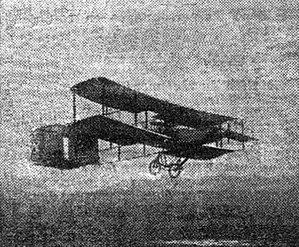
Henry Farman à Issy-les-Moulineaux en octobre 1907 (record du monde de vitesse aérien)
Un record de vitesse aérien concerne la vitesse anémométrique la plus rapide atteinte par un avion, catégorisé parmi une classe particulière. Les règles pour la validation de ces records sont définies par la Fédération aéronautique internationale, qui ratifie également toutes les réclamations.